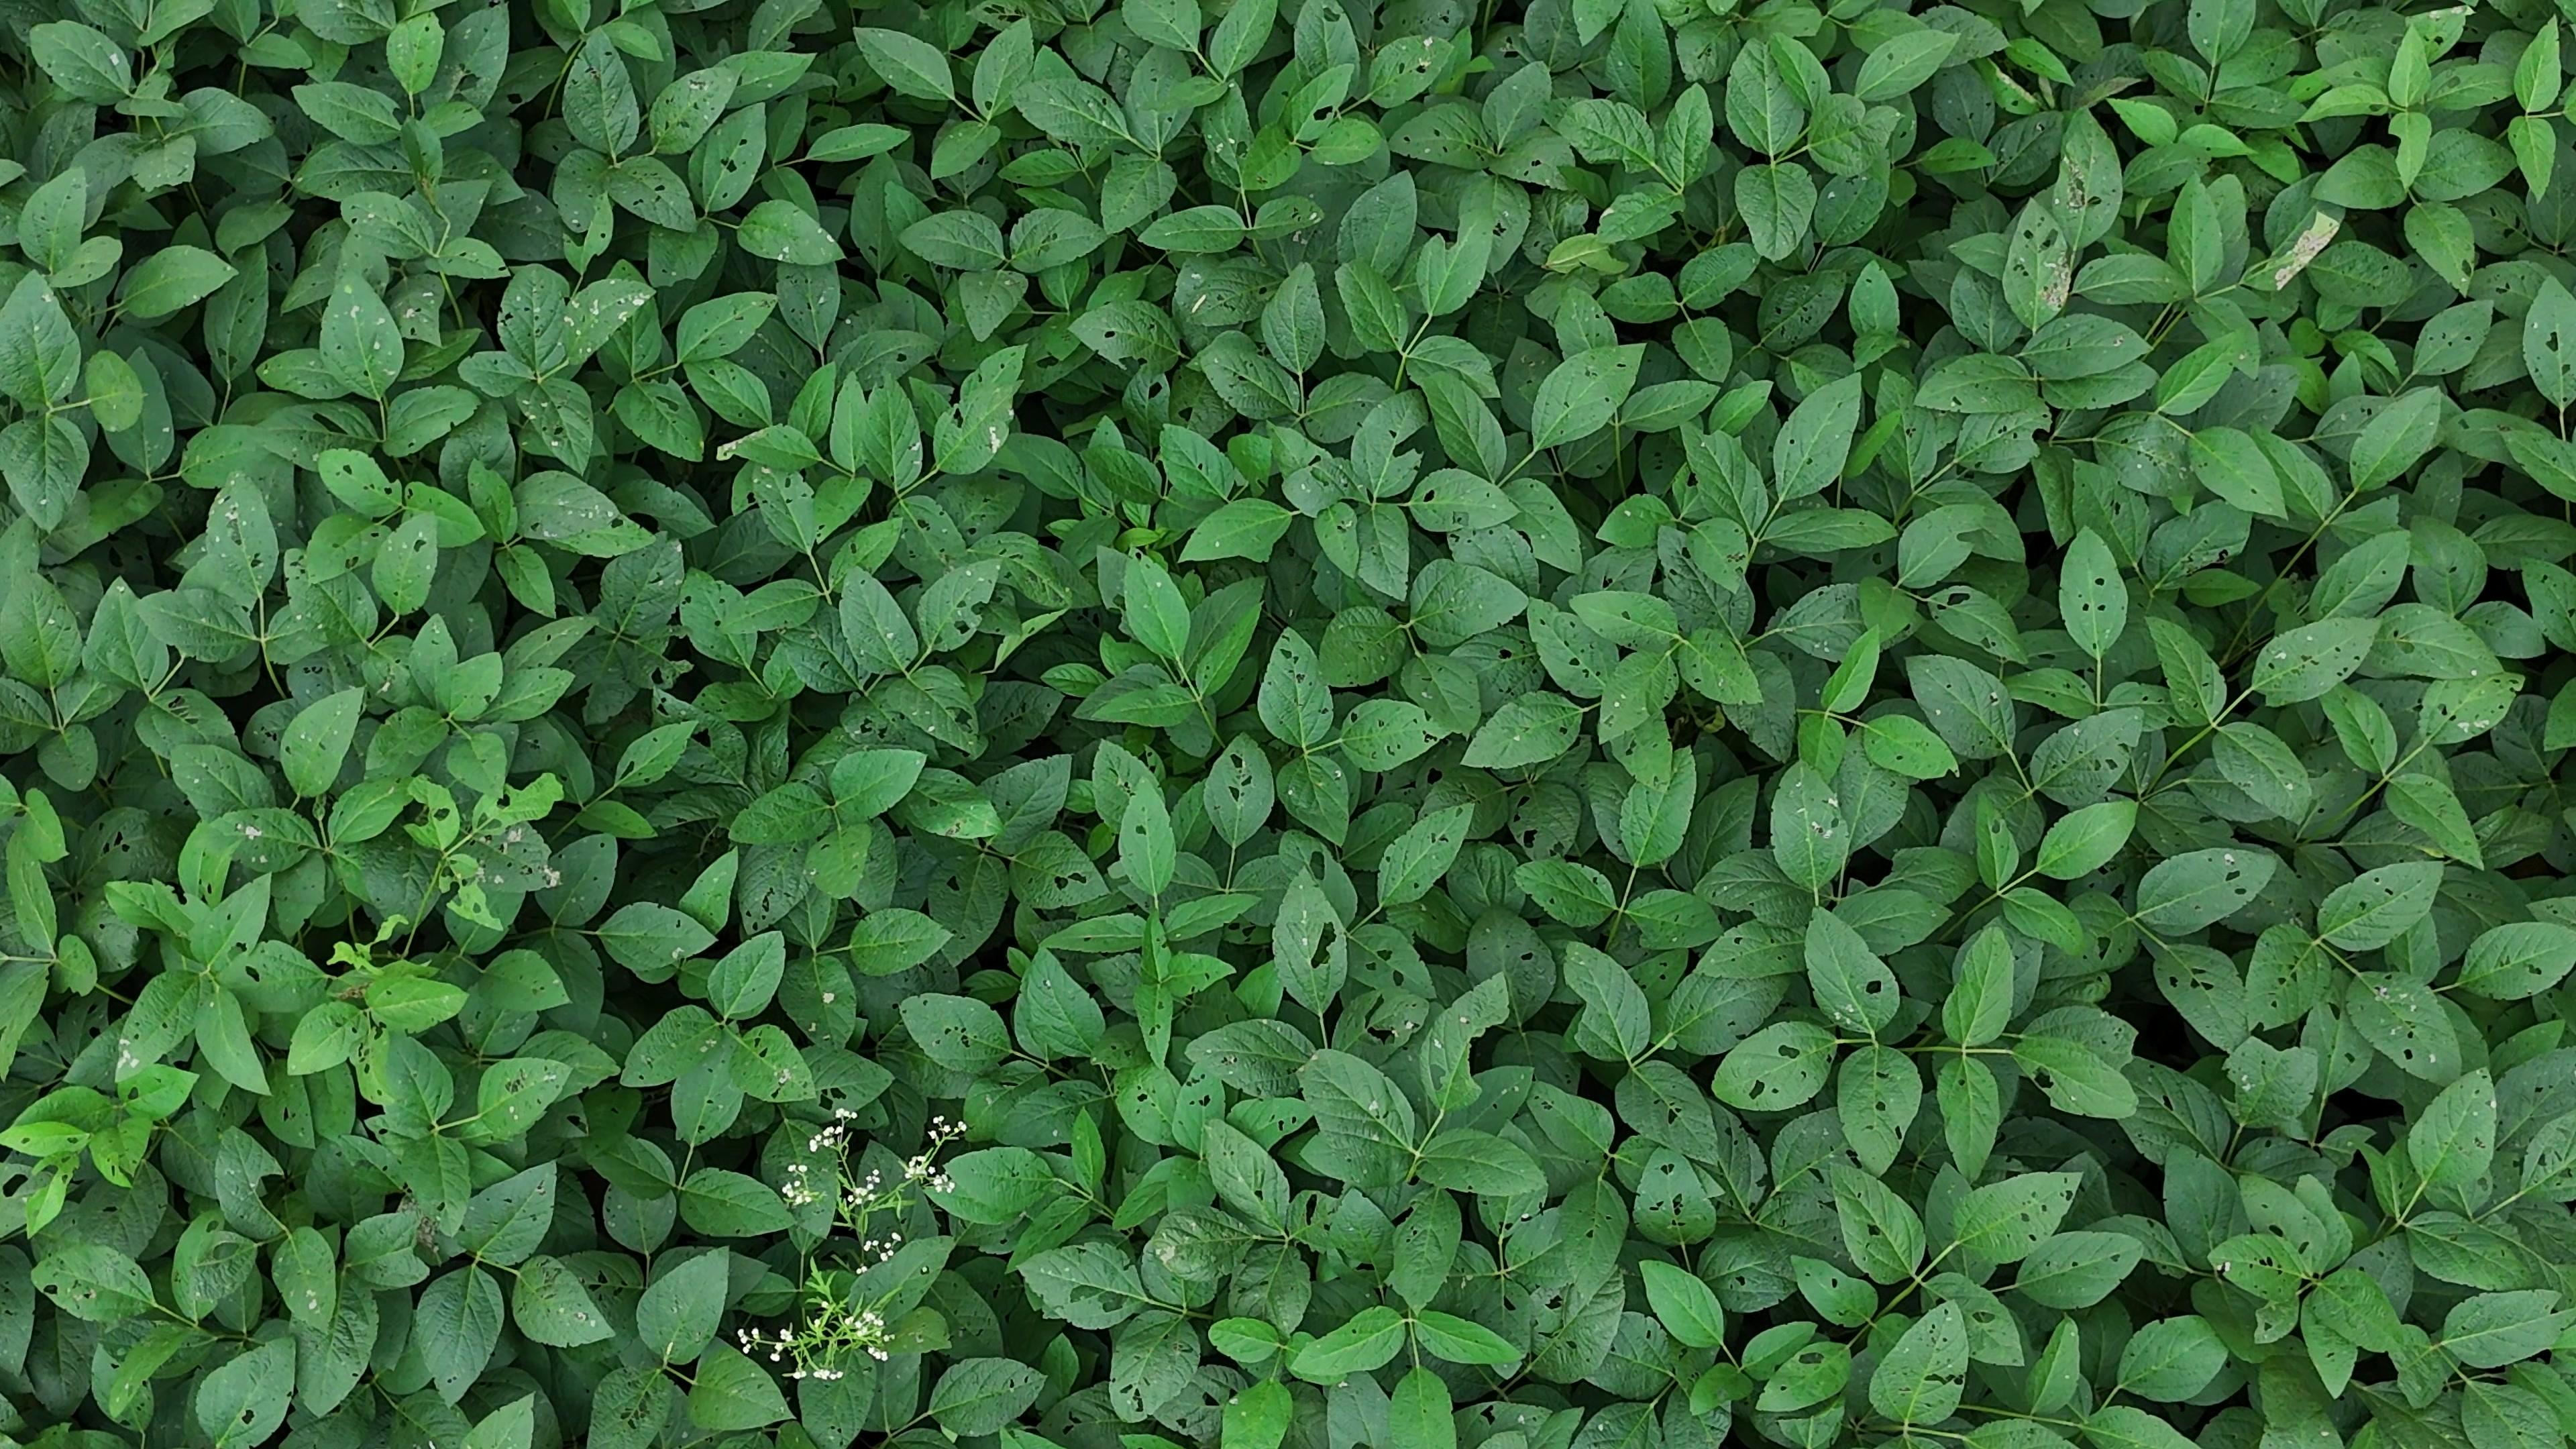
Label: Semilooper_Pest